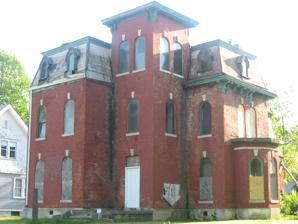
Building: Horner–Terrill House
Country: United States of America
Year built: 1875
Historic home located at Indianapolis, Indiana, United States United States historic place Horner–Terrill House U.S. National Register of Historic Places Horner–Terrill House, May 2013 Show map of Indianapolis Show map of Indiana Show map of the United States Location 410 S. Emerson Ave., Indianapolis, Indiana Coordinates 39°45′43″N 86°5′00″W / 39.76194°N 86.08333°W / 39.76194; -86.08333 Area 0.704 acres (0.285 ha) Built c. 1875 ( 1875 ) Architectural style Second Empire NRHP reference No. 13000424 Added to NRHP June 25, 2013 Horner–Terrill House is a historic home located at Indianapolis, Indiana .  It was built about 1875, and is a 2 + 1 ⁄ 2 -story, roughly L-shaped, Second Empire style brick dwelling with limestone detailing. It features a three-story tower, mansard roof , and round arched openings. Also on the property is a contributing garage (c. 1930). It was listed on the National Register of Historic Places in 2013. References